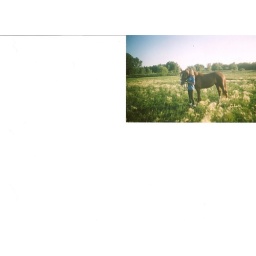
me and my horse Worthy in the pasture 2005